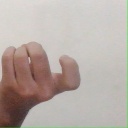
अक्षर: ज